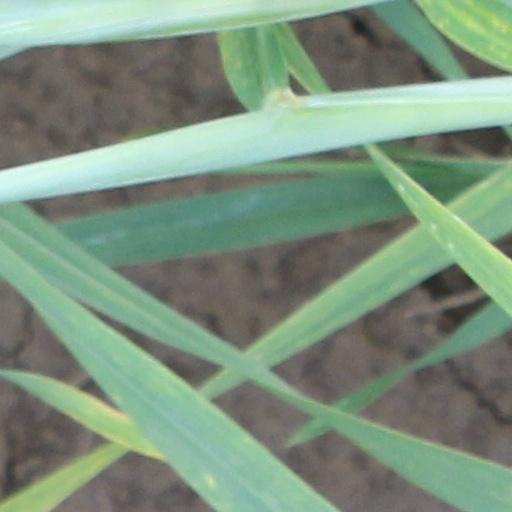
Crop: wheat